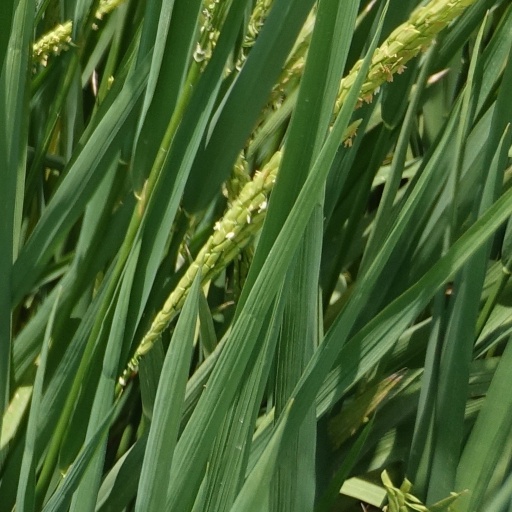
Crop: rice